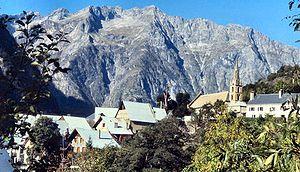
C'est le village de Venosc dans les Alpes françaises. Une télécabine relie le village à la station de ski des Deux Alpes en 10 minutes.
Venosc ou Vénosc est une ancienne commune française située dans le département de l'Isère en région Auvergne-Rhône-Alpes. Depuis le 1ᵉʳ janvier 2017, elle est l'une des deux communes déléguées, avec Mont-de-Lans, composant la commune nouvelle des Deux-Alpes. Venosc était jusque-là l'une des deux communes qui composaient la station de sports d'hiver des Deux Alpes. Ses habitants sont appelés les Venoscins.
Les Deux Alpes est une commune née le 1ᵉʳ janvier 2017 sous le statut de commune nouvelle, à la suite de la fusion des deux communes de la station des Deux Alpes : Mont-de-Lans et Vénosc, située dans le département de l’Isère, en région Auvergne-Rhône-Alpes.